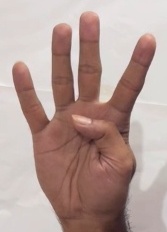
ASL sign: 4